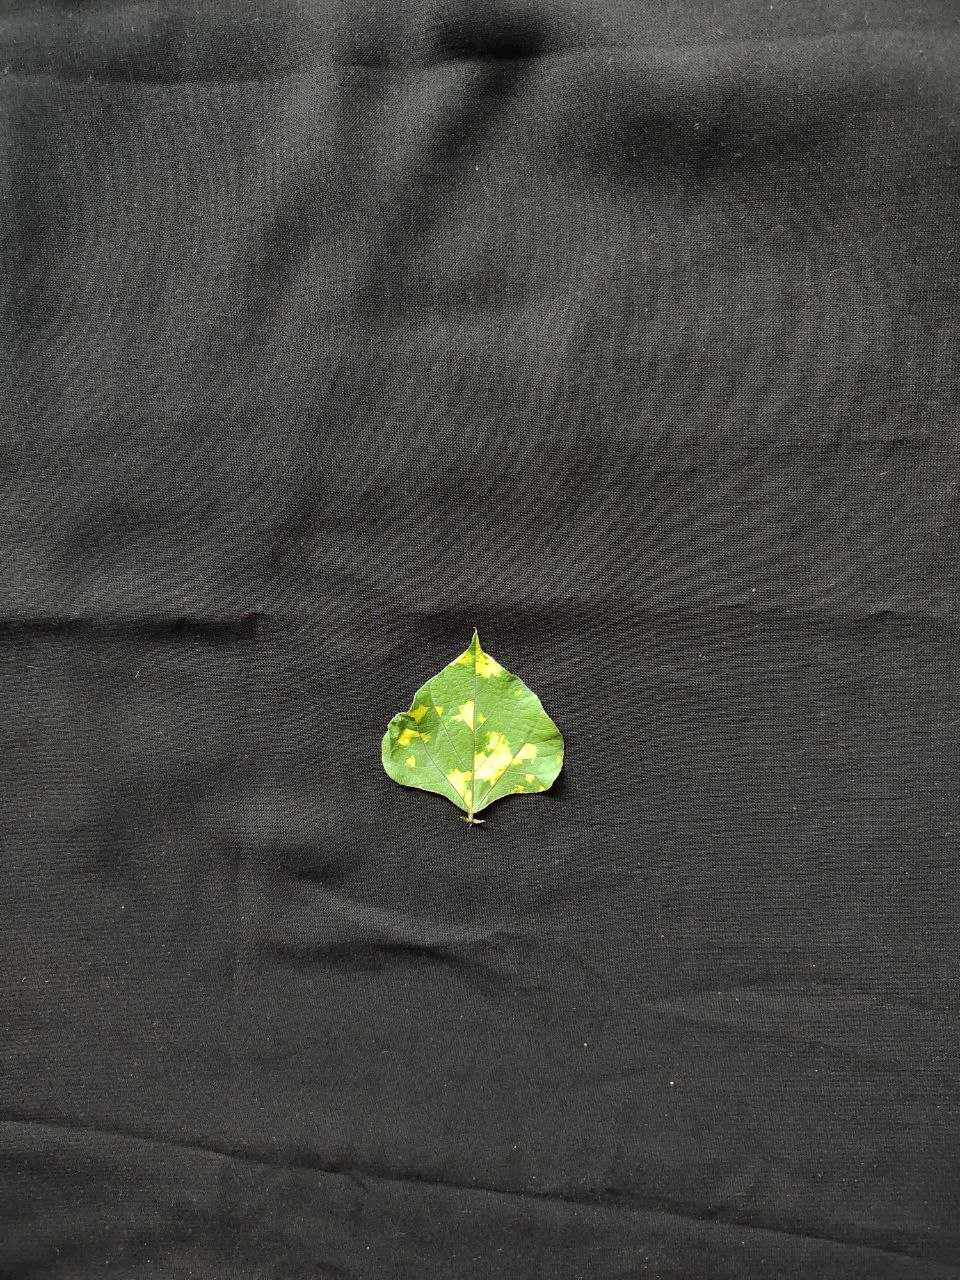
Crop: bean
Leaf condition: Mosaic Virus